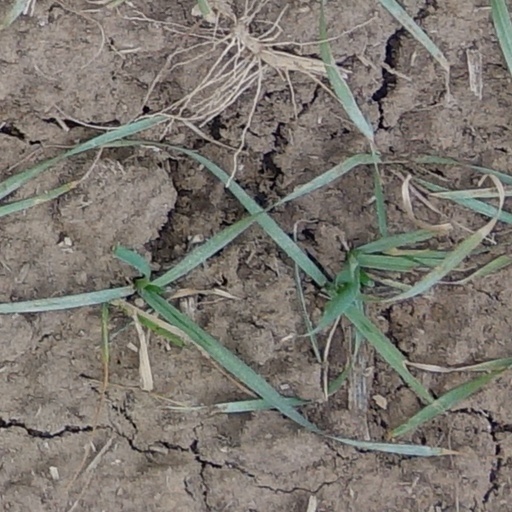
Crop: wheat